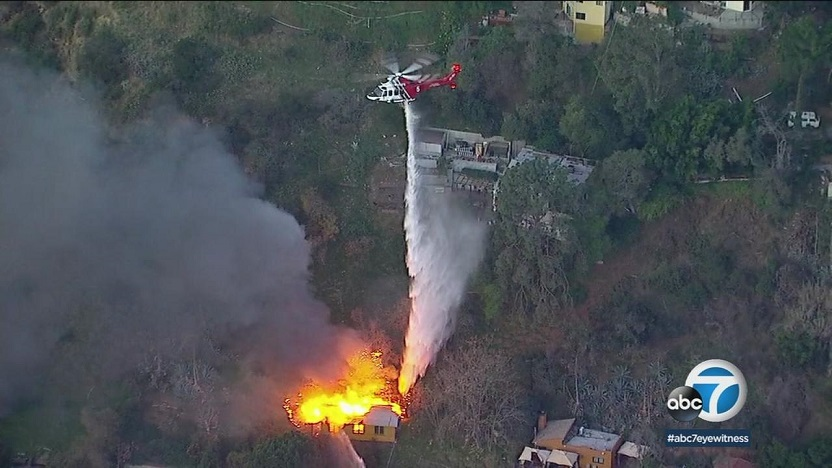
Fire: yes
Smoke: yes